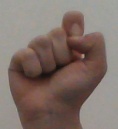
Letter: fa